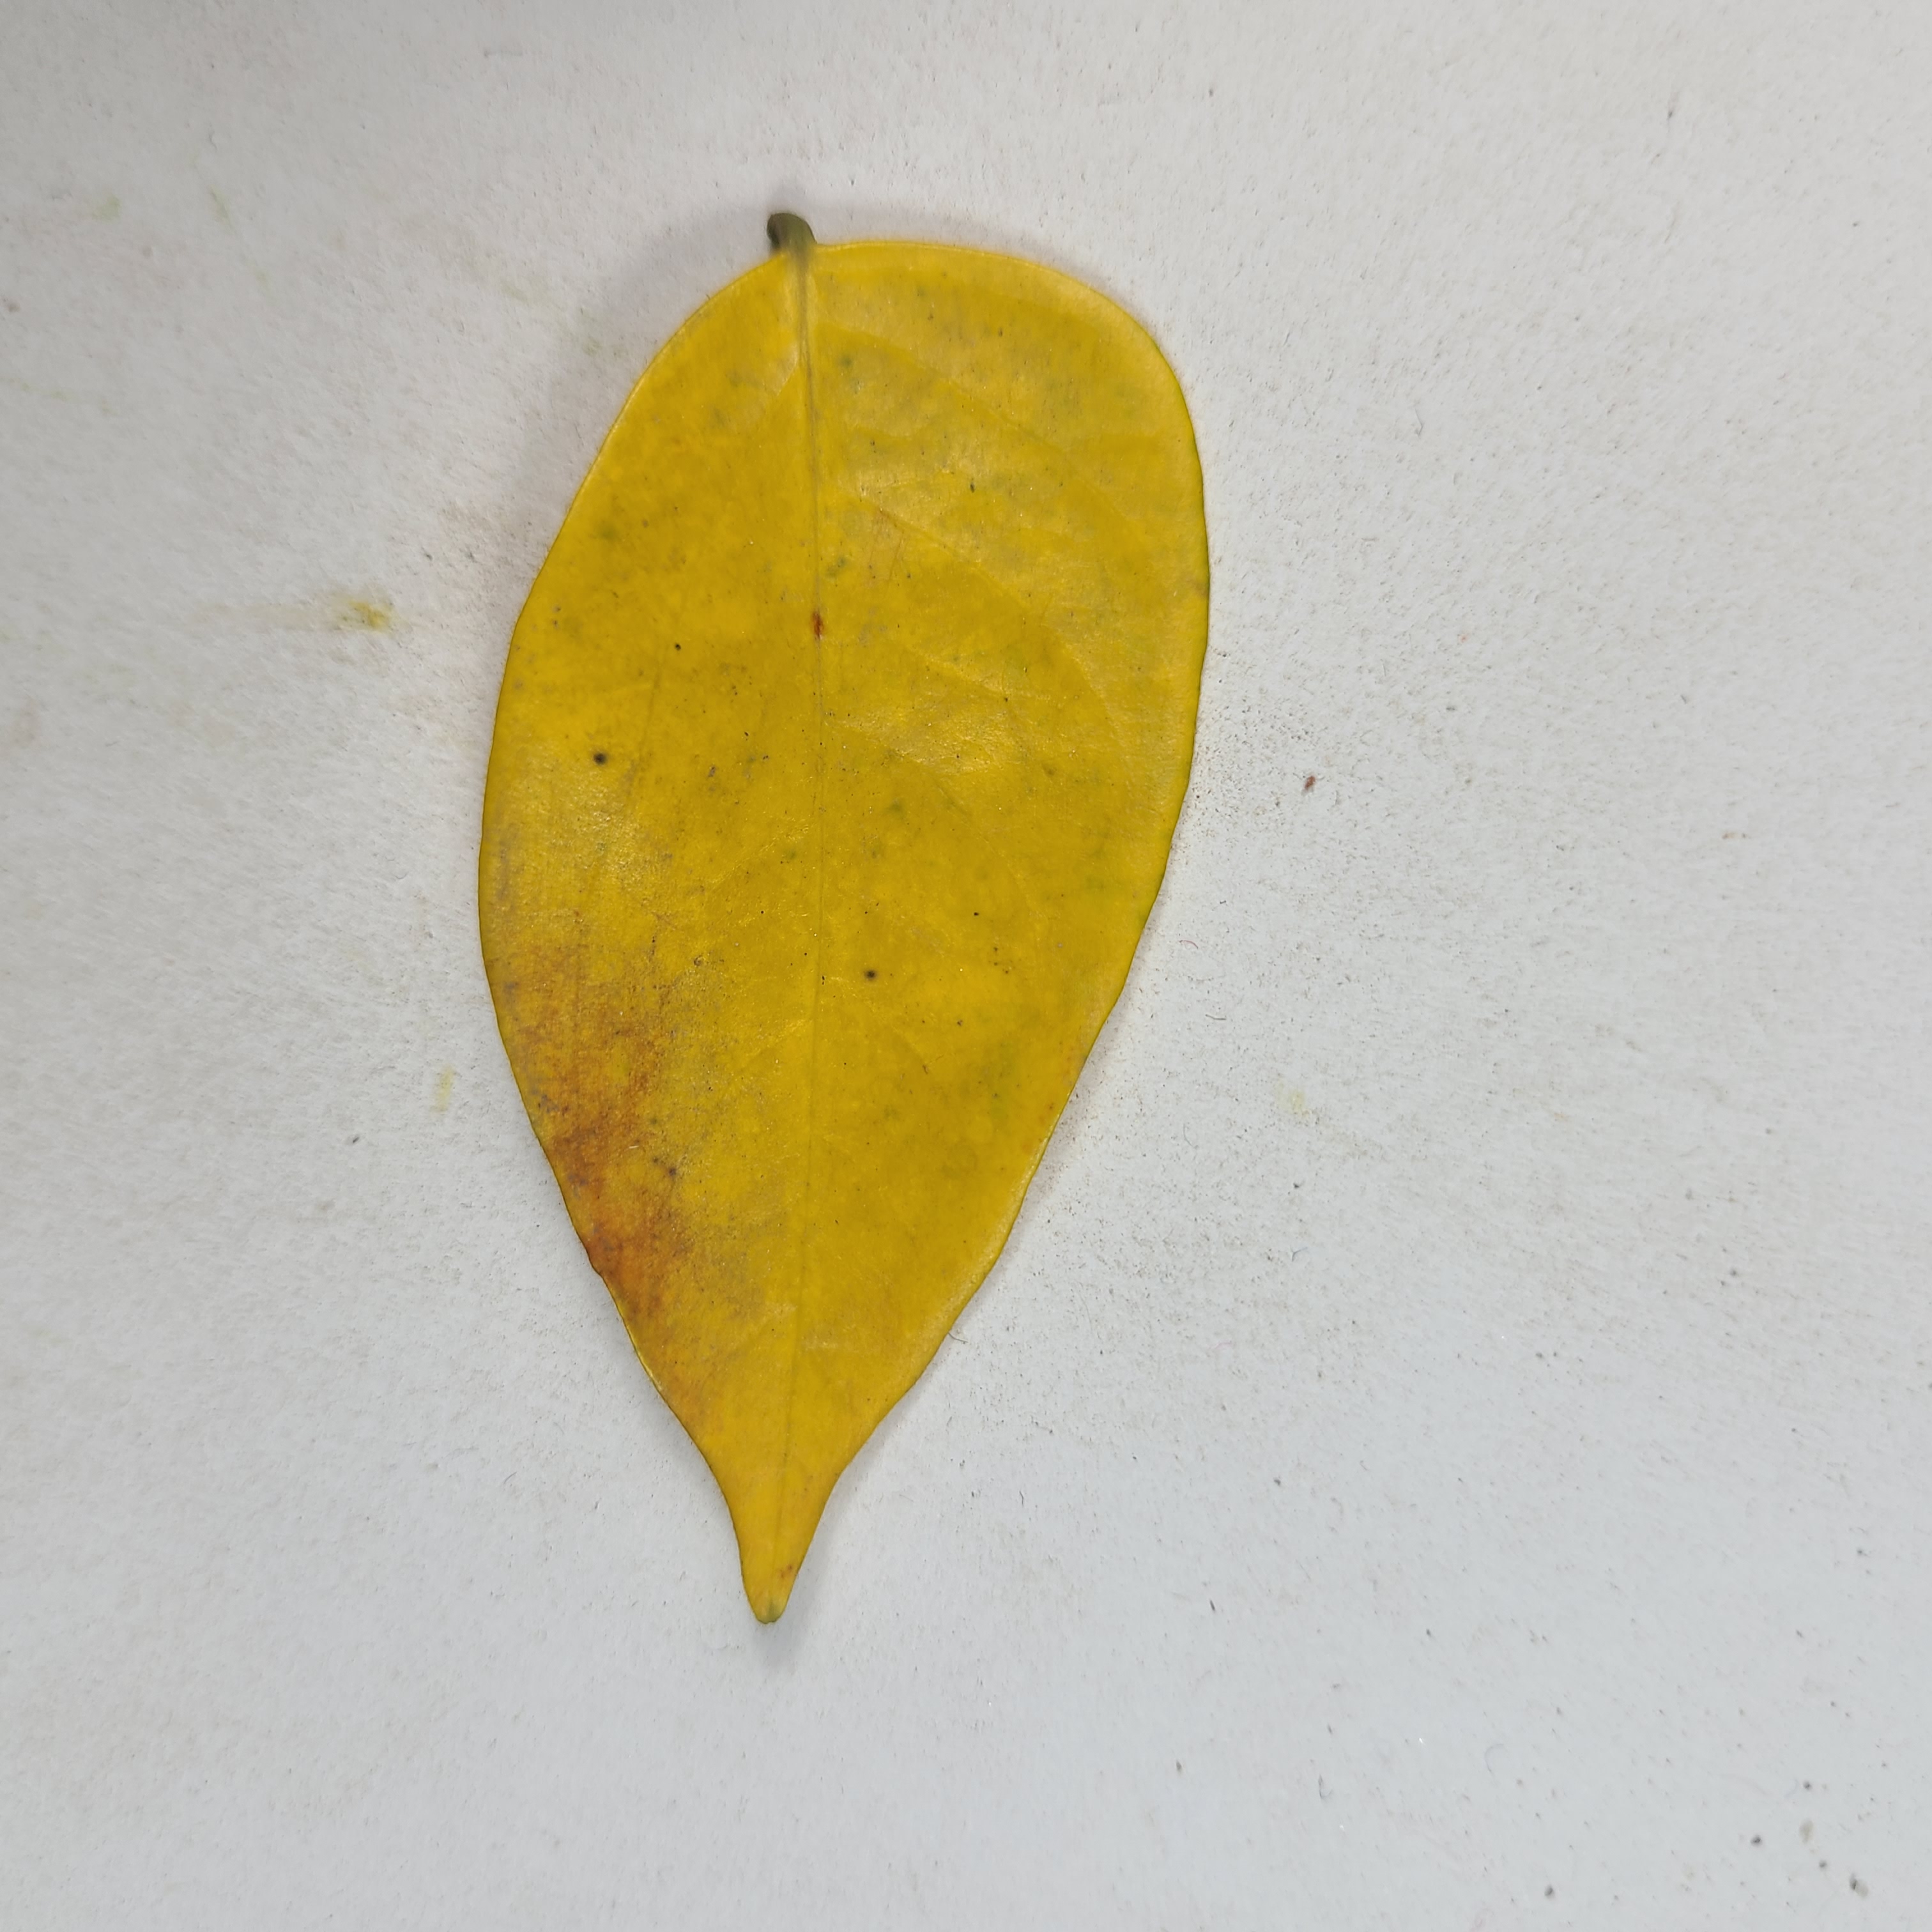
Label: Yellow Leaves